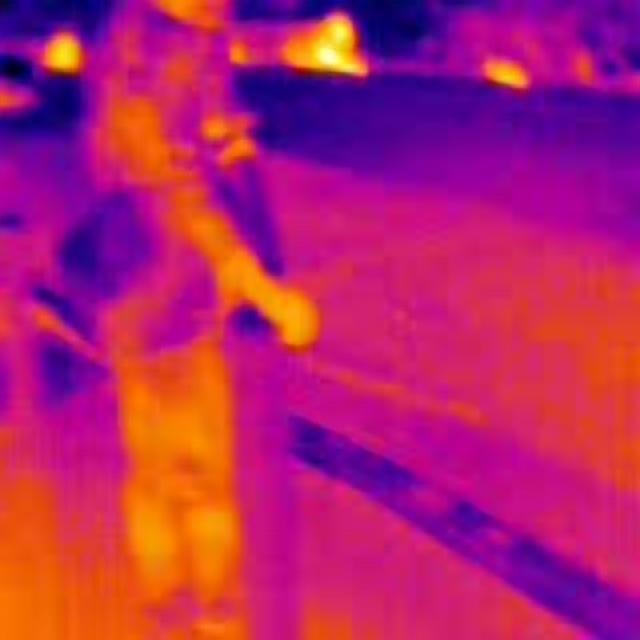
Detected objects:
label: person